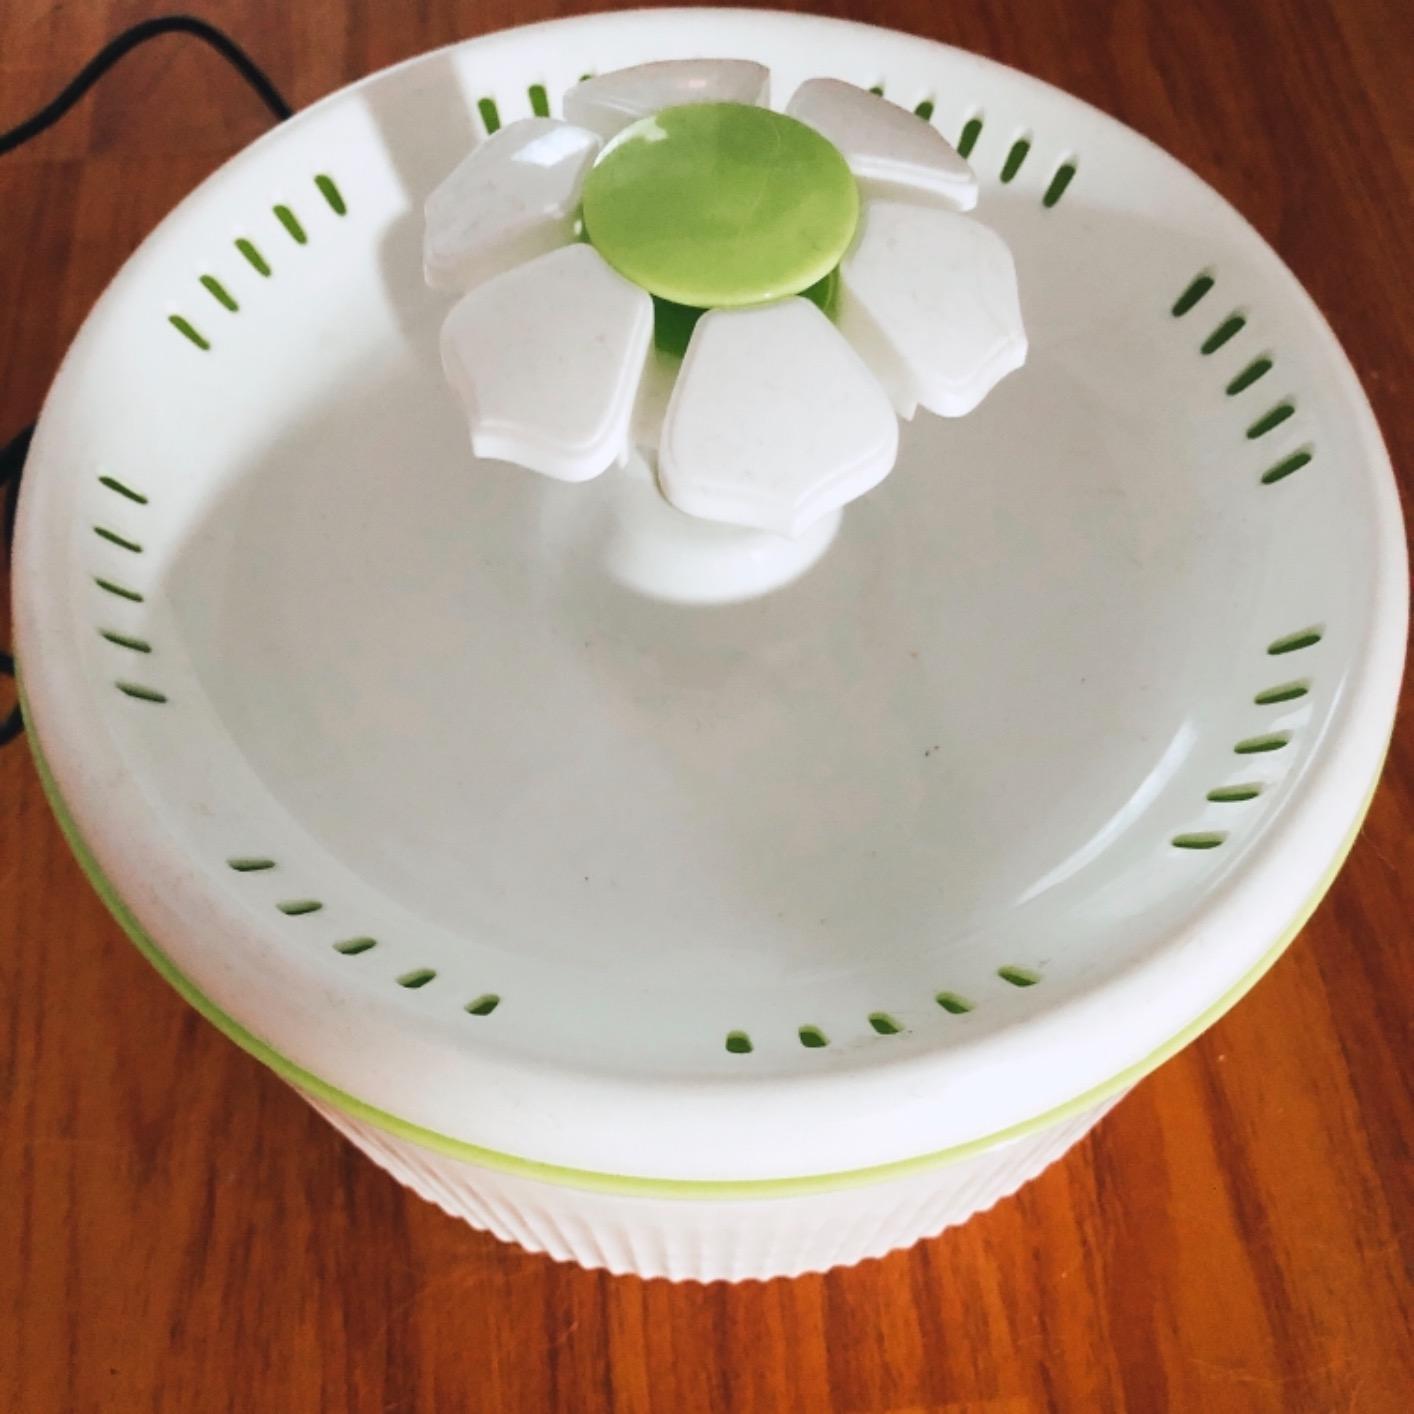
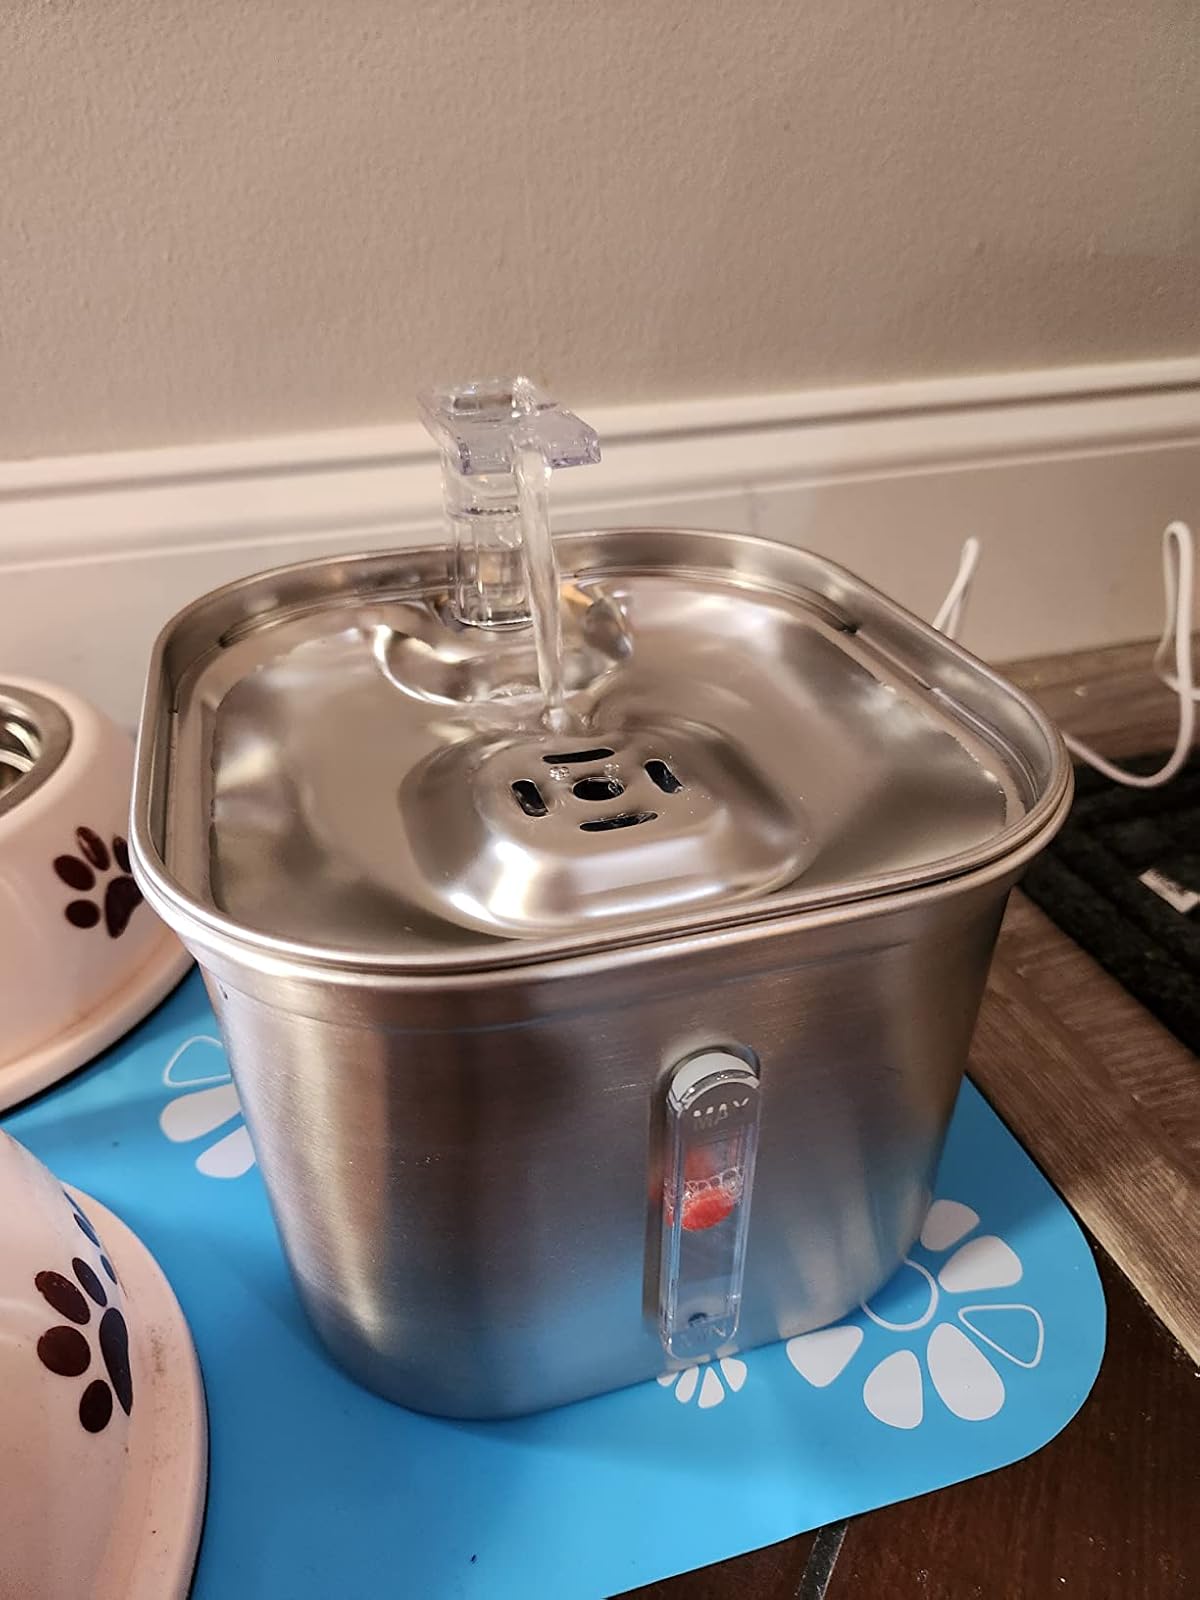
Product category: items_bowl
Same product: no